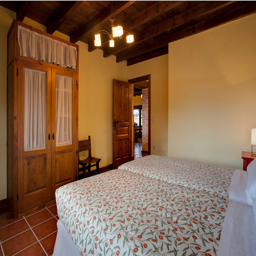
bedroom in the holiday house for people